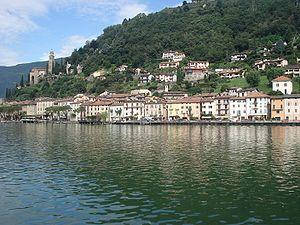
Les plus beaux Villages de Suisse est une association suisse créée en 2015 pour promouvoir, diffuser et préserver le patrimoine culturel, naturel et rural des villages suisses. L'association est fondée sur le modèle français de l'association Les Plus Beaux Villages de France créée en 1982.